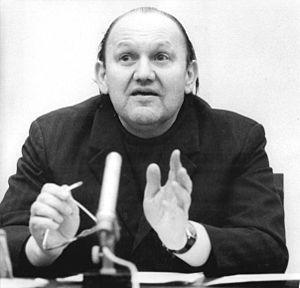
Franz Fühmann né le 15 janvier 1922 à Rokytnice nad Jizerou en République tchèque et mort le 8 juillet 1984 à Berlin-Est, est un écrivain allemand, poète, nouvelliste, auteur d'ouvrages pour enfants, essayiste, de l'ancienne République démocratique allemande.